Aous Shakra

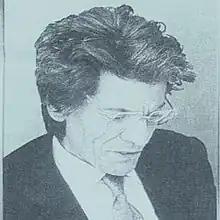
Aous Shakra

Aous Shakra (also Aous Chakra) (April 22, 1908 – April 1, 1992) was an existential philosopher and politician. He was the Palestinian ambassador to the U.N. in 1991; a position he held for 6 months.